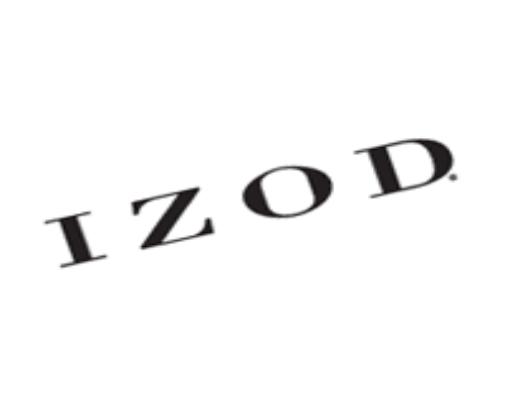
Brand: Izod
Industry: Clothes